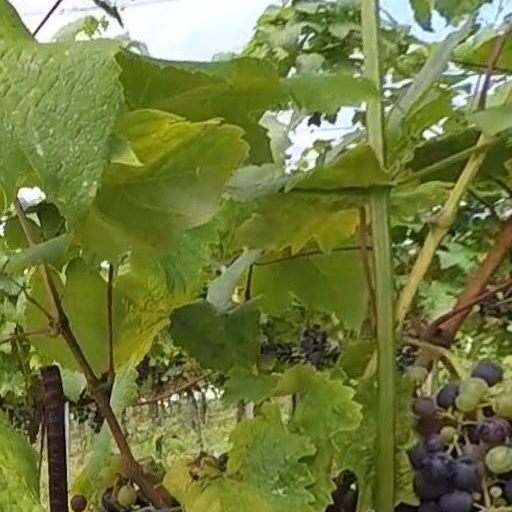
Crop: grape